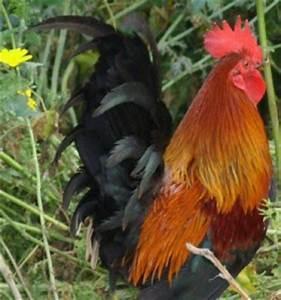
chicken